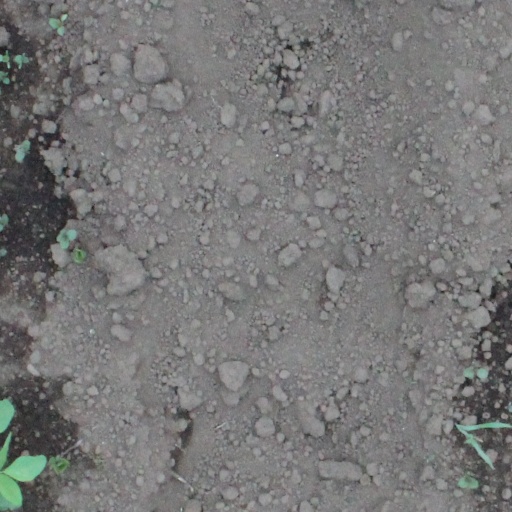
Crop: soybean